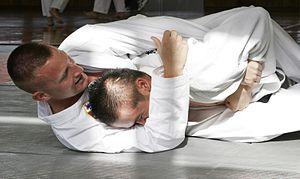
Le grappling désigne l'ensemble des techniques de contrôle, projection, immobilisation et soumission d'un adversaire dans un combat debout ou au sol, à mains nues. Les techniques de soumission incluent les luxations, étranglements et compressions. Le concept de grappling est généralement opposé à celui des techniques de percussion, et se distingue de sports, règles ou systèmes martiaux particuliers.
Une soumission, est une technique de combat consistant à faire abandonner son adversaire à l'aide de certaines techniques comme l'étranglement ou la clé de bras. En judo sportif, il est plus précisément question de « techniques d'abandon ».